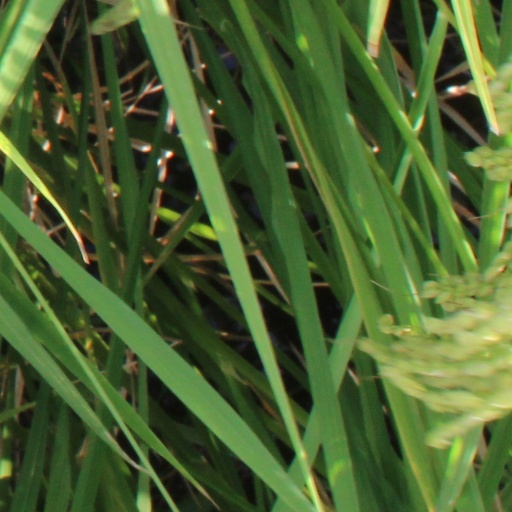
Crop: rice